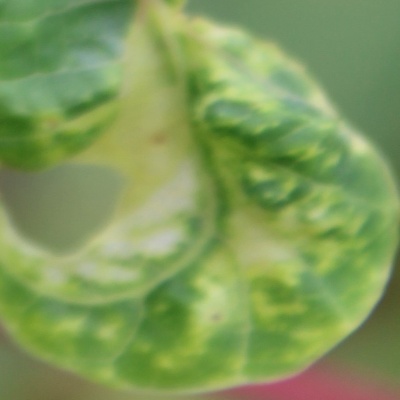
Crop: Cassava
Condition: mosaic